Sanok, Poland

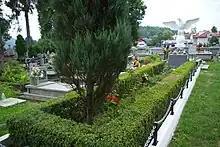
Mass grave of Poles massacred by the Germans at the Gruszka mountain

In the mid-18th century, 47.7% of the town's population was Roman Catholic (Polish), 36.4% Jewish, and 14.7% Greek Catholic (Ruthenian).